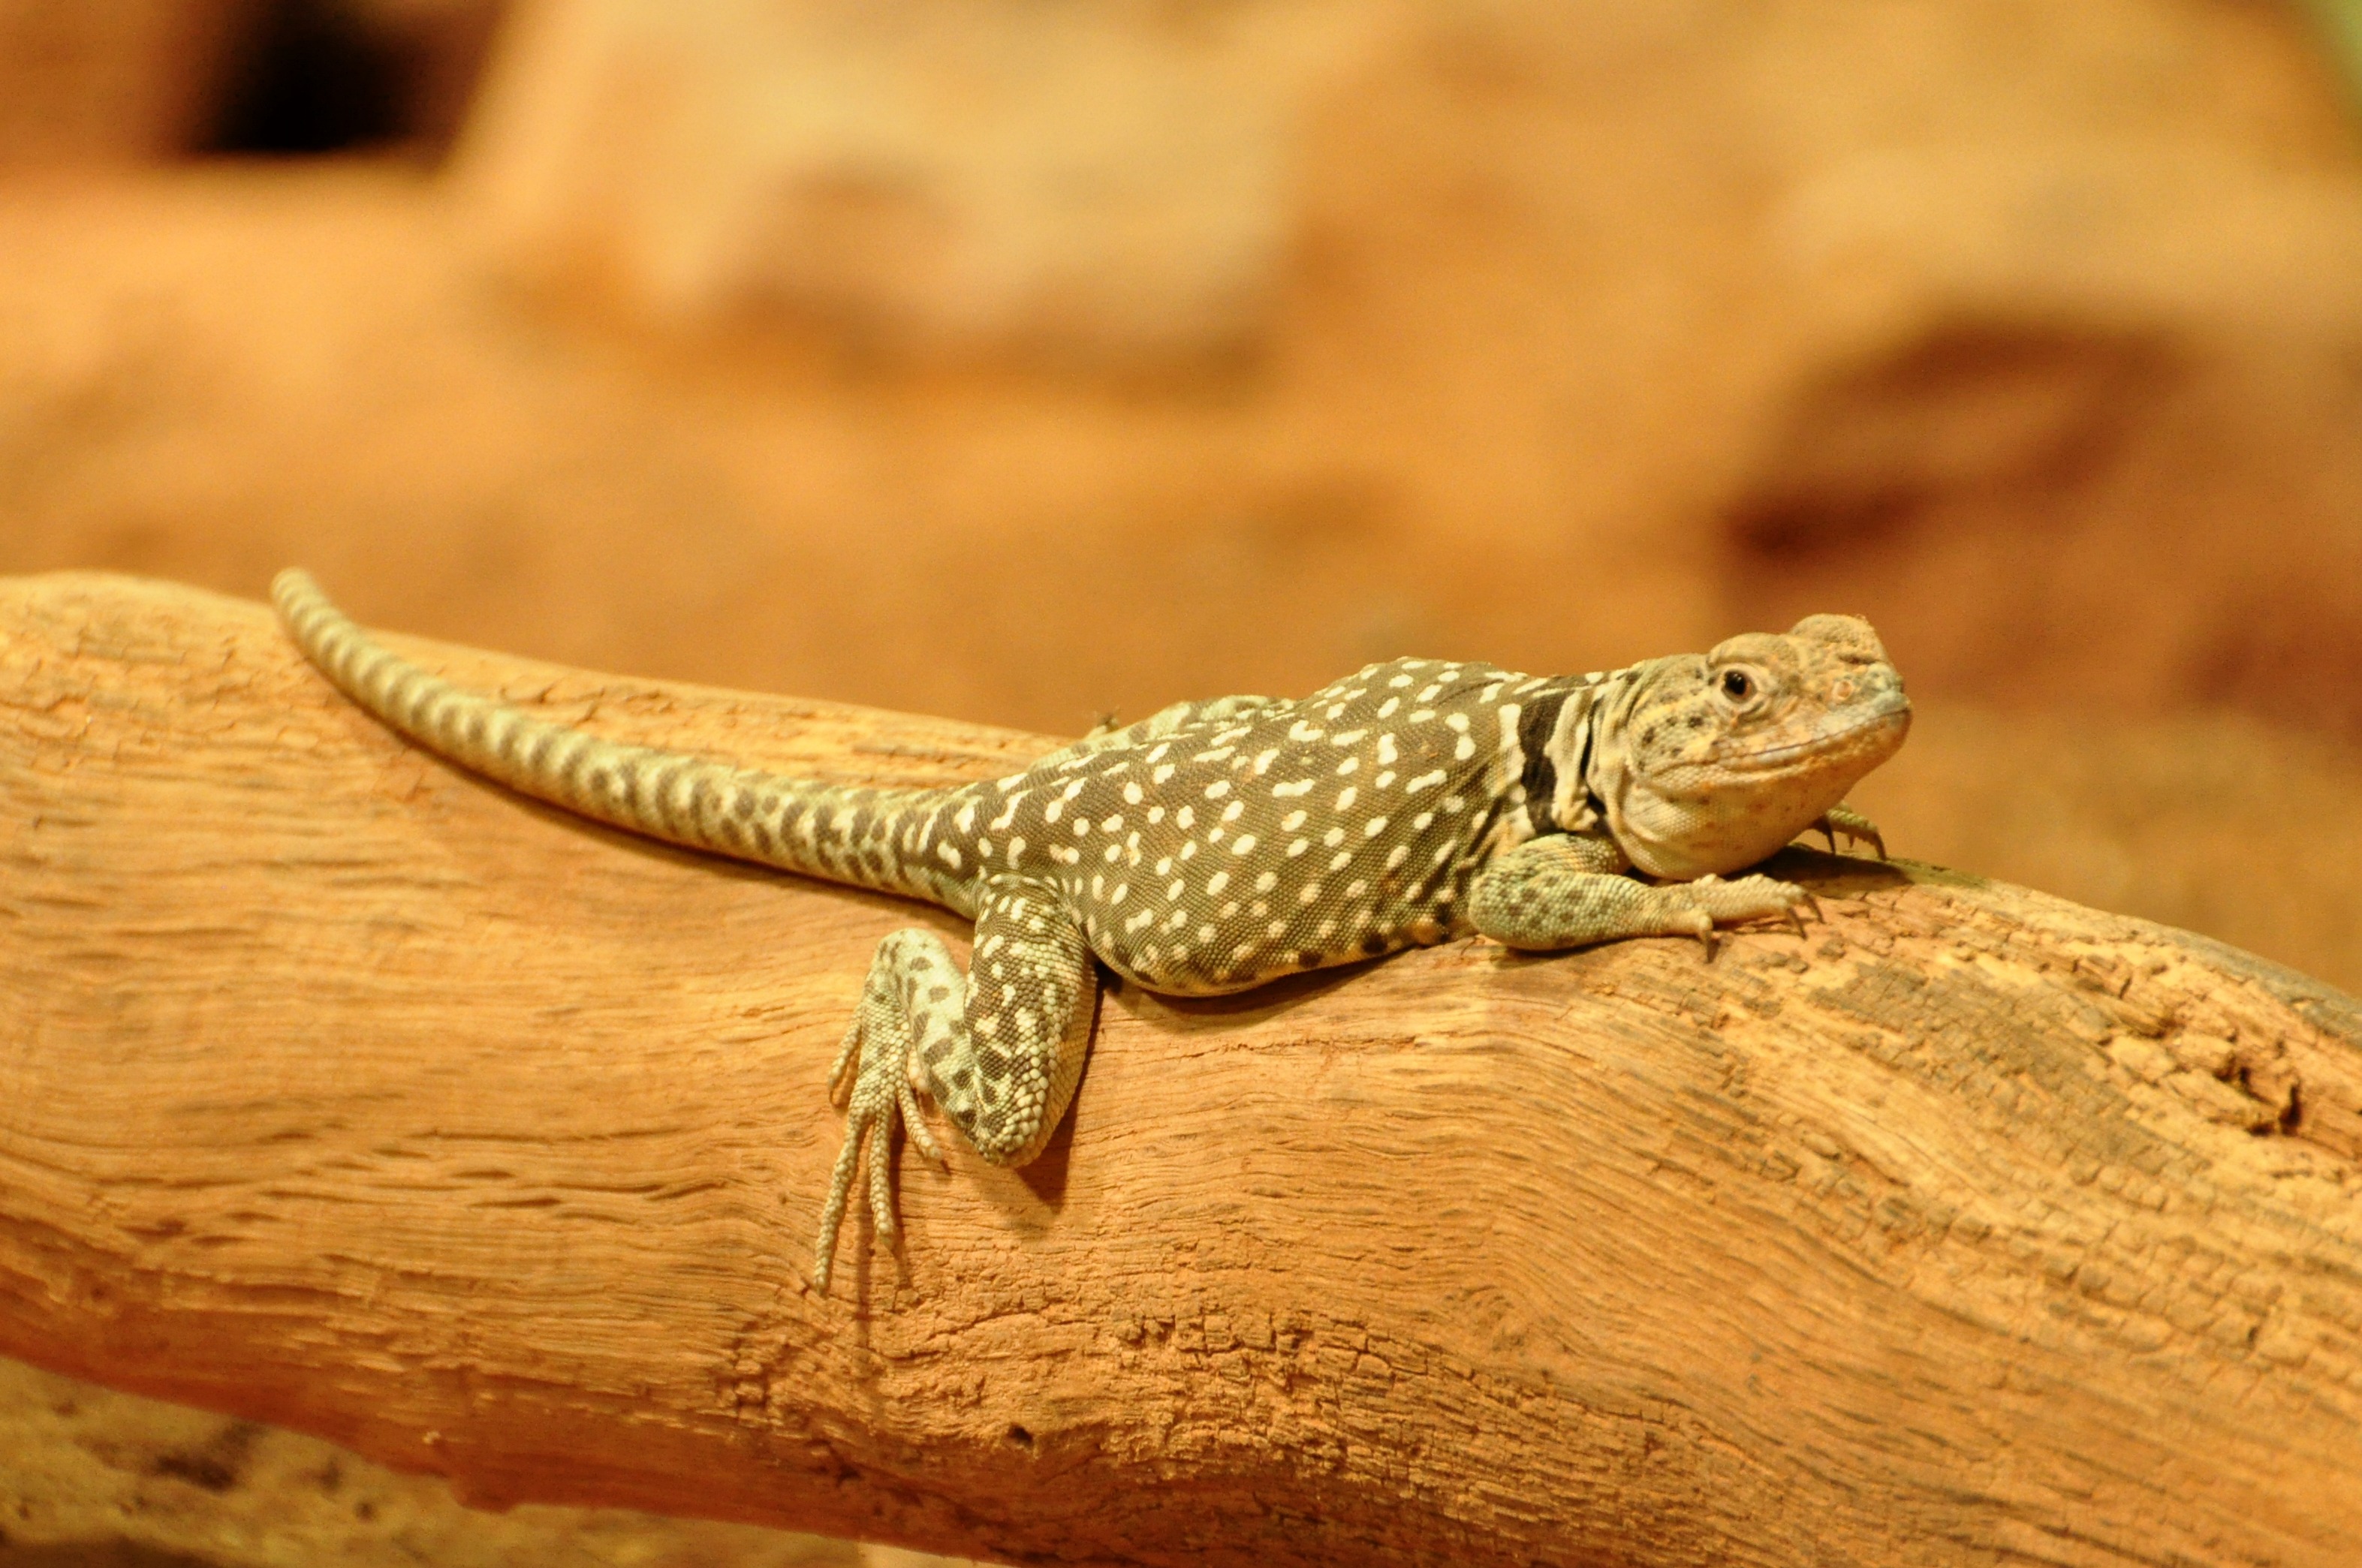
nature, animal, wildlife, reptile, fauna, lizard, gecko, close up, animals, vertebrate, serpent, macro photography, agamidae, agama, scaled reptile, collars lizard